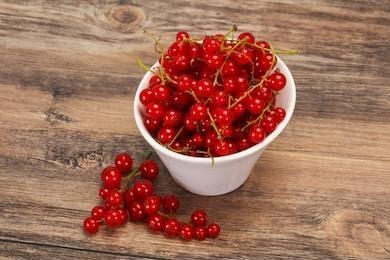
Label: redcurrant